Economy of the Comoros

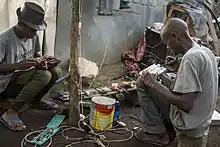
Informal sector: two men repairing electronical device.

Industrial activities are responsible for only a tiny portion of Comoran economic activity—about 5 percent of GDP in 1994. Principal industries are those that involve processing cash crops for export: preparing vanilla and distilling ylang-ylang into perfume essence. These activities were once controlled almost entirely by French companies, but as they closed unprofitable plantations, individual farmers set up many small, inefficient distilleries.